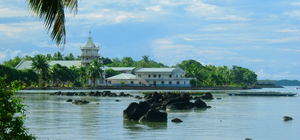
l'église Saint-Pierre et Saint-Paul de Vaitupu, dans le district de Hihifo, sur l'île de Wallis (Wallis et Futuna).
Cet article recense les édifices religieux de Wallis-et-Futuna.
Vaitupu est un village français situé sur l'île de Wallis, à Wallis-et-Futuna, et chef-lieu du district de Hihifo. En 2018, il comptait 441 habitants.